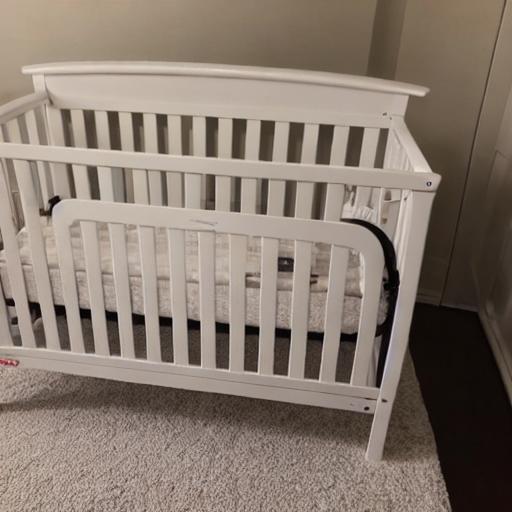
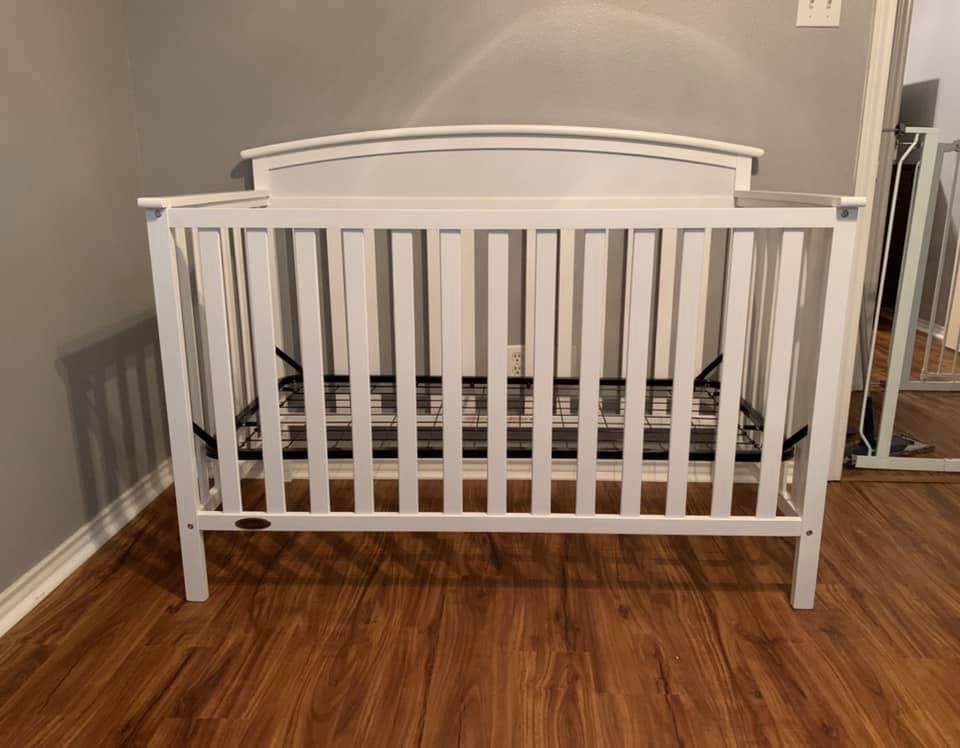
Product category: products_crib
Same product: no